Maria Christina of Austria

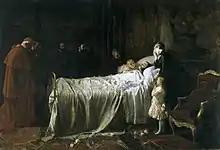
"Death of Alfonso XII" or "The last kiss", by Juan Antonio Benlliure

After the death of Queen María de las Mercedes in June 1878, King Alfonso XII was determined to remarry to produce an heir. The Queen had died just a few months after her marriage with no descendants and negotiations started with the court of Vienna. In August, Alfonso XII traveled to Arcachon, Gironde, with the specific purpose of meeting Archduchess Maria Christina and her mother Archduchess Elisabeth. In this first meeting, the King proposed to her and she accepted.